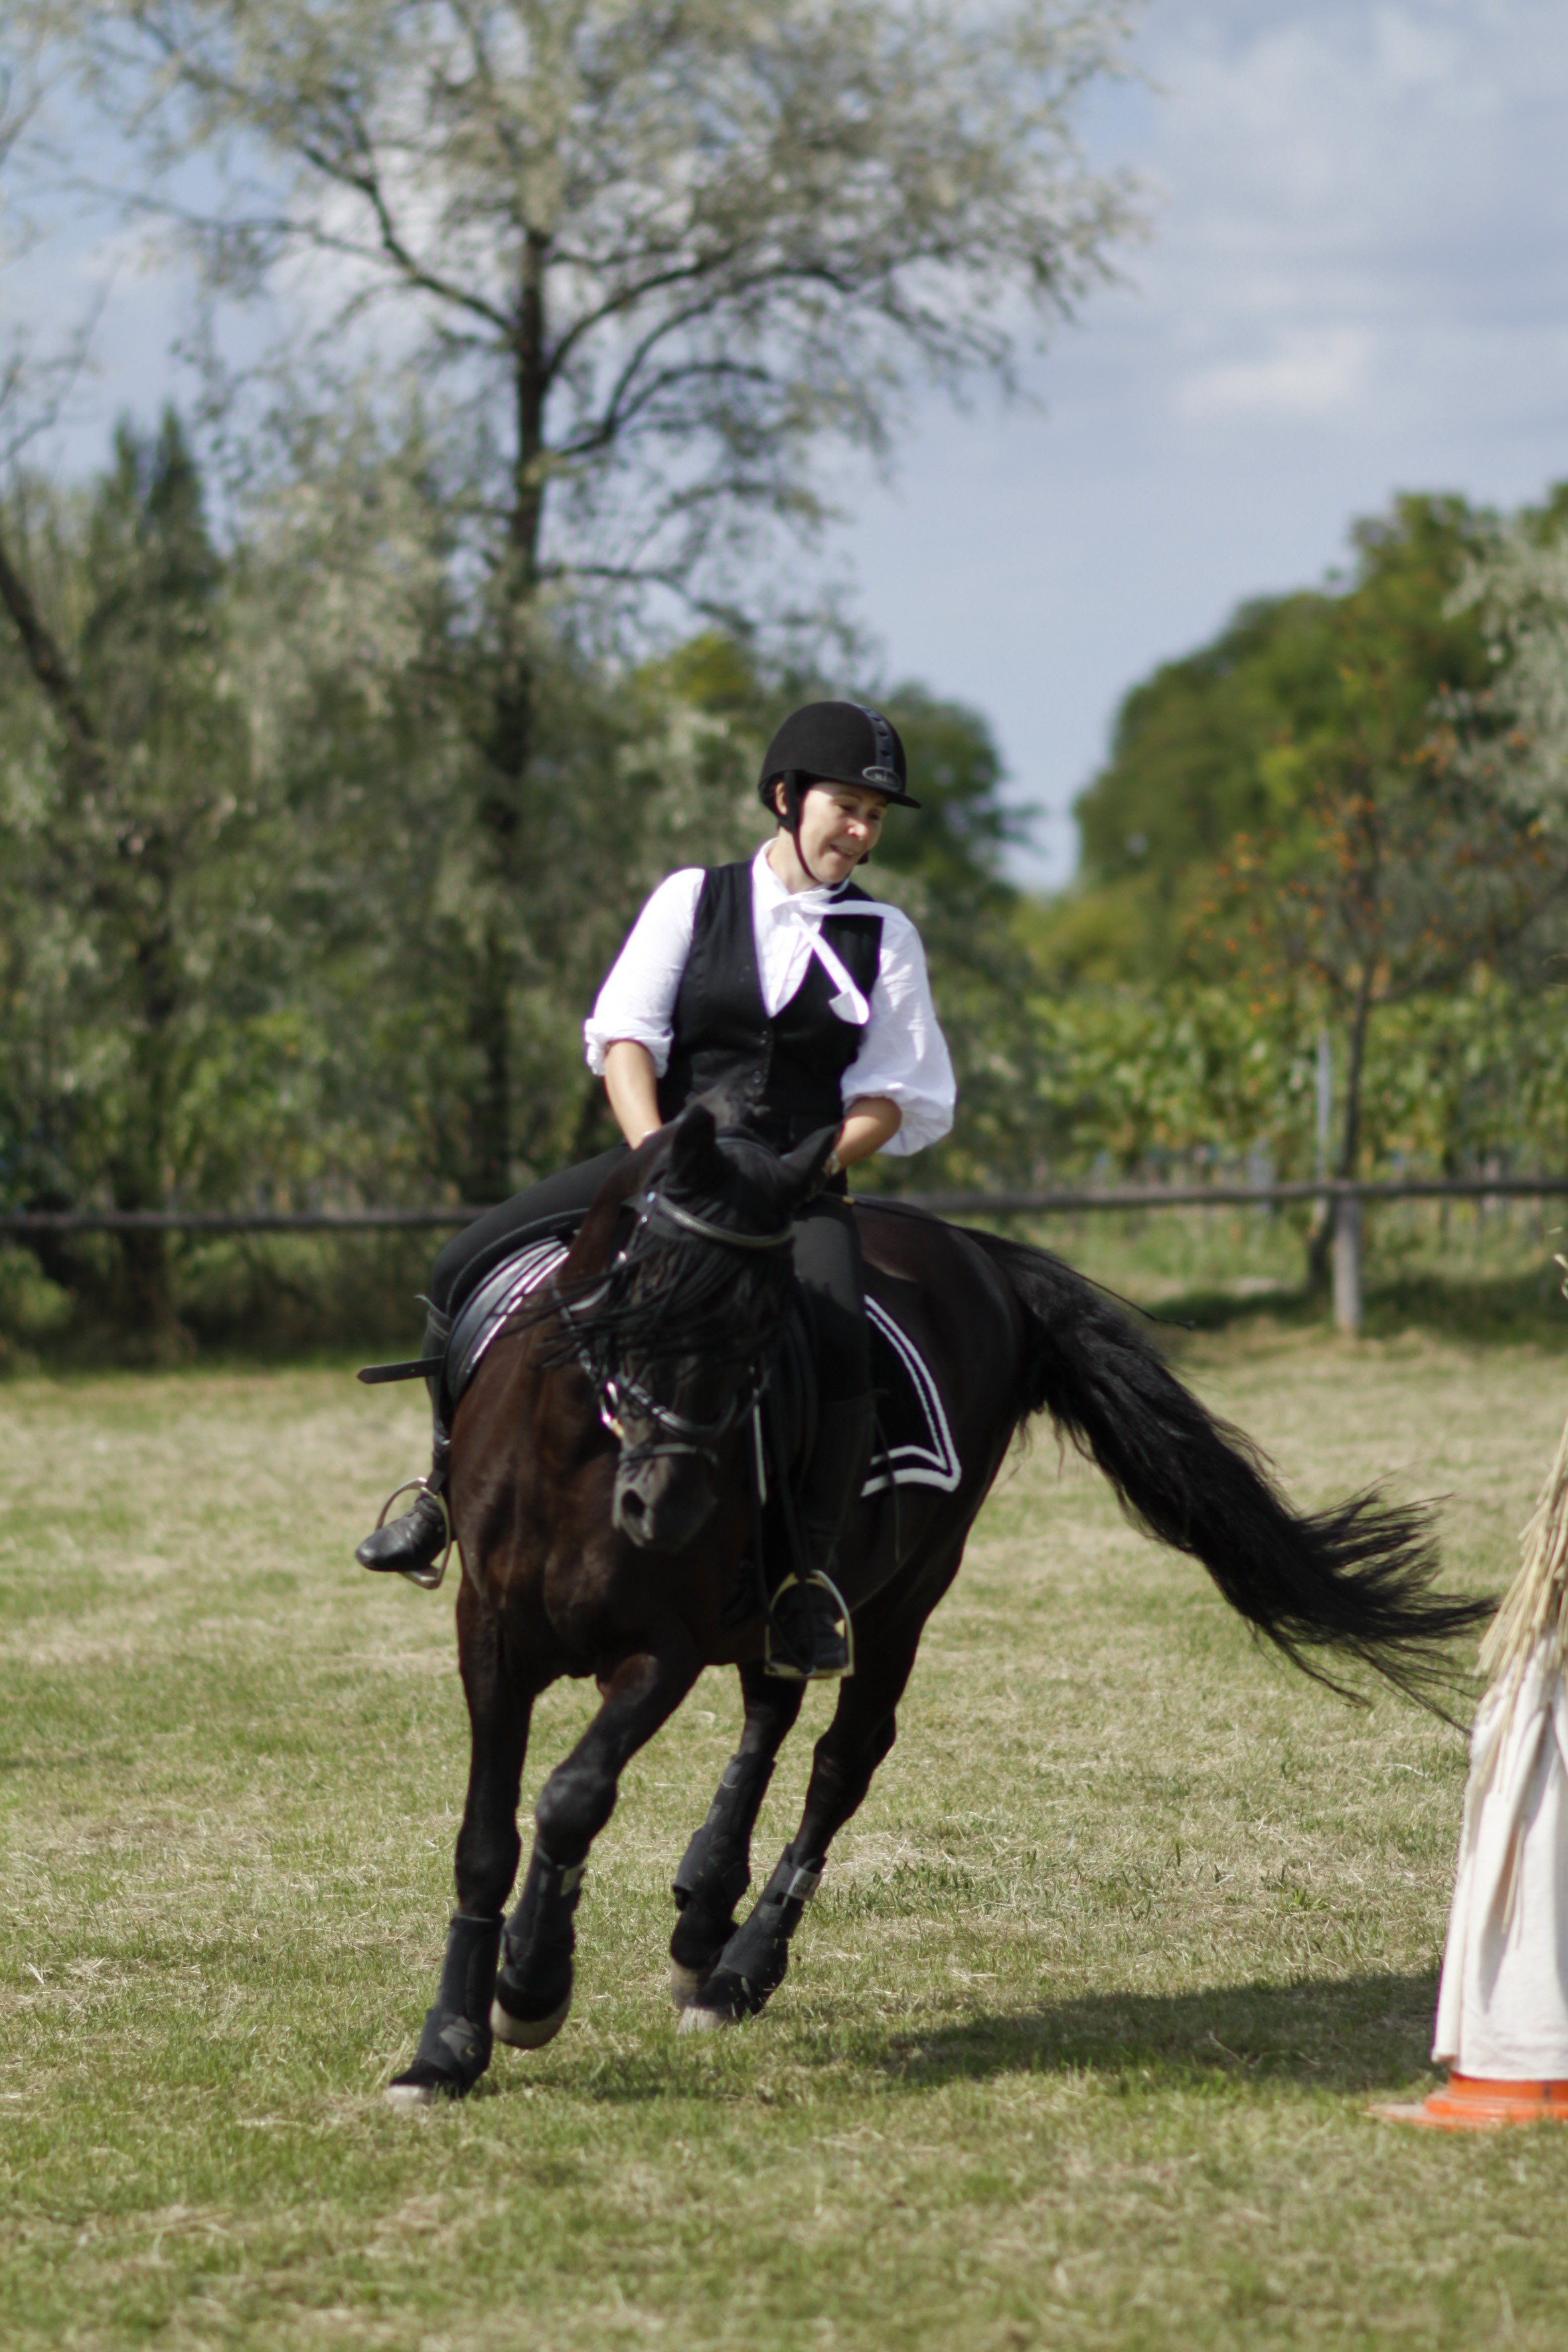
woman, sport, recreation, jumping, horse, stallion, ride, equestrian, sports, mare, equestrianism, dressage, eventing, outdoor recreation, horse like mammal, animal sports, english riding, equestrian sport, animal training